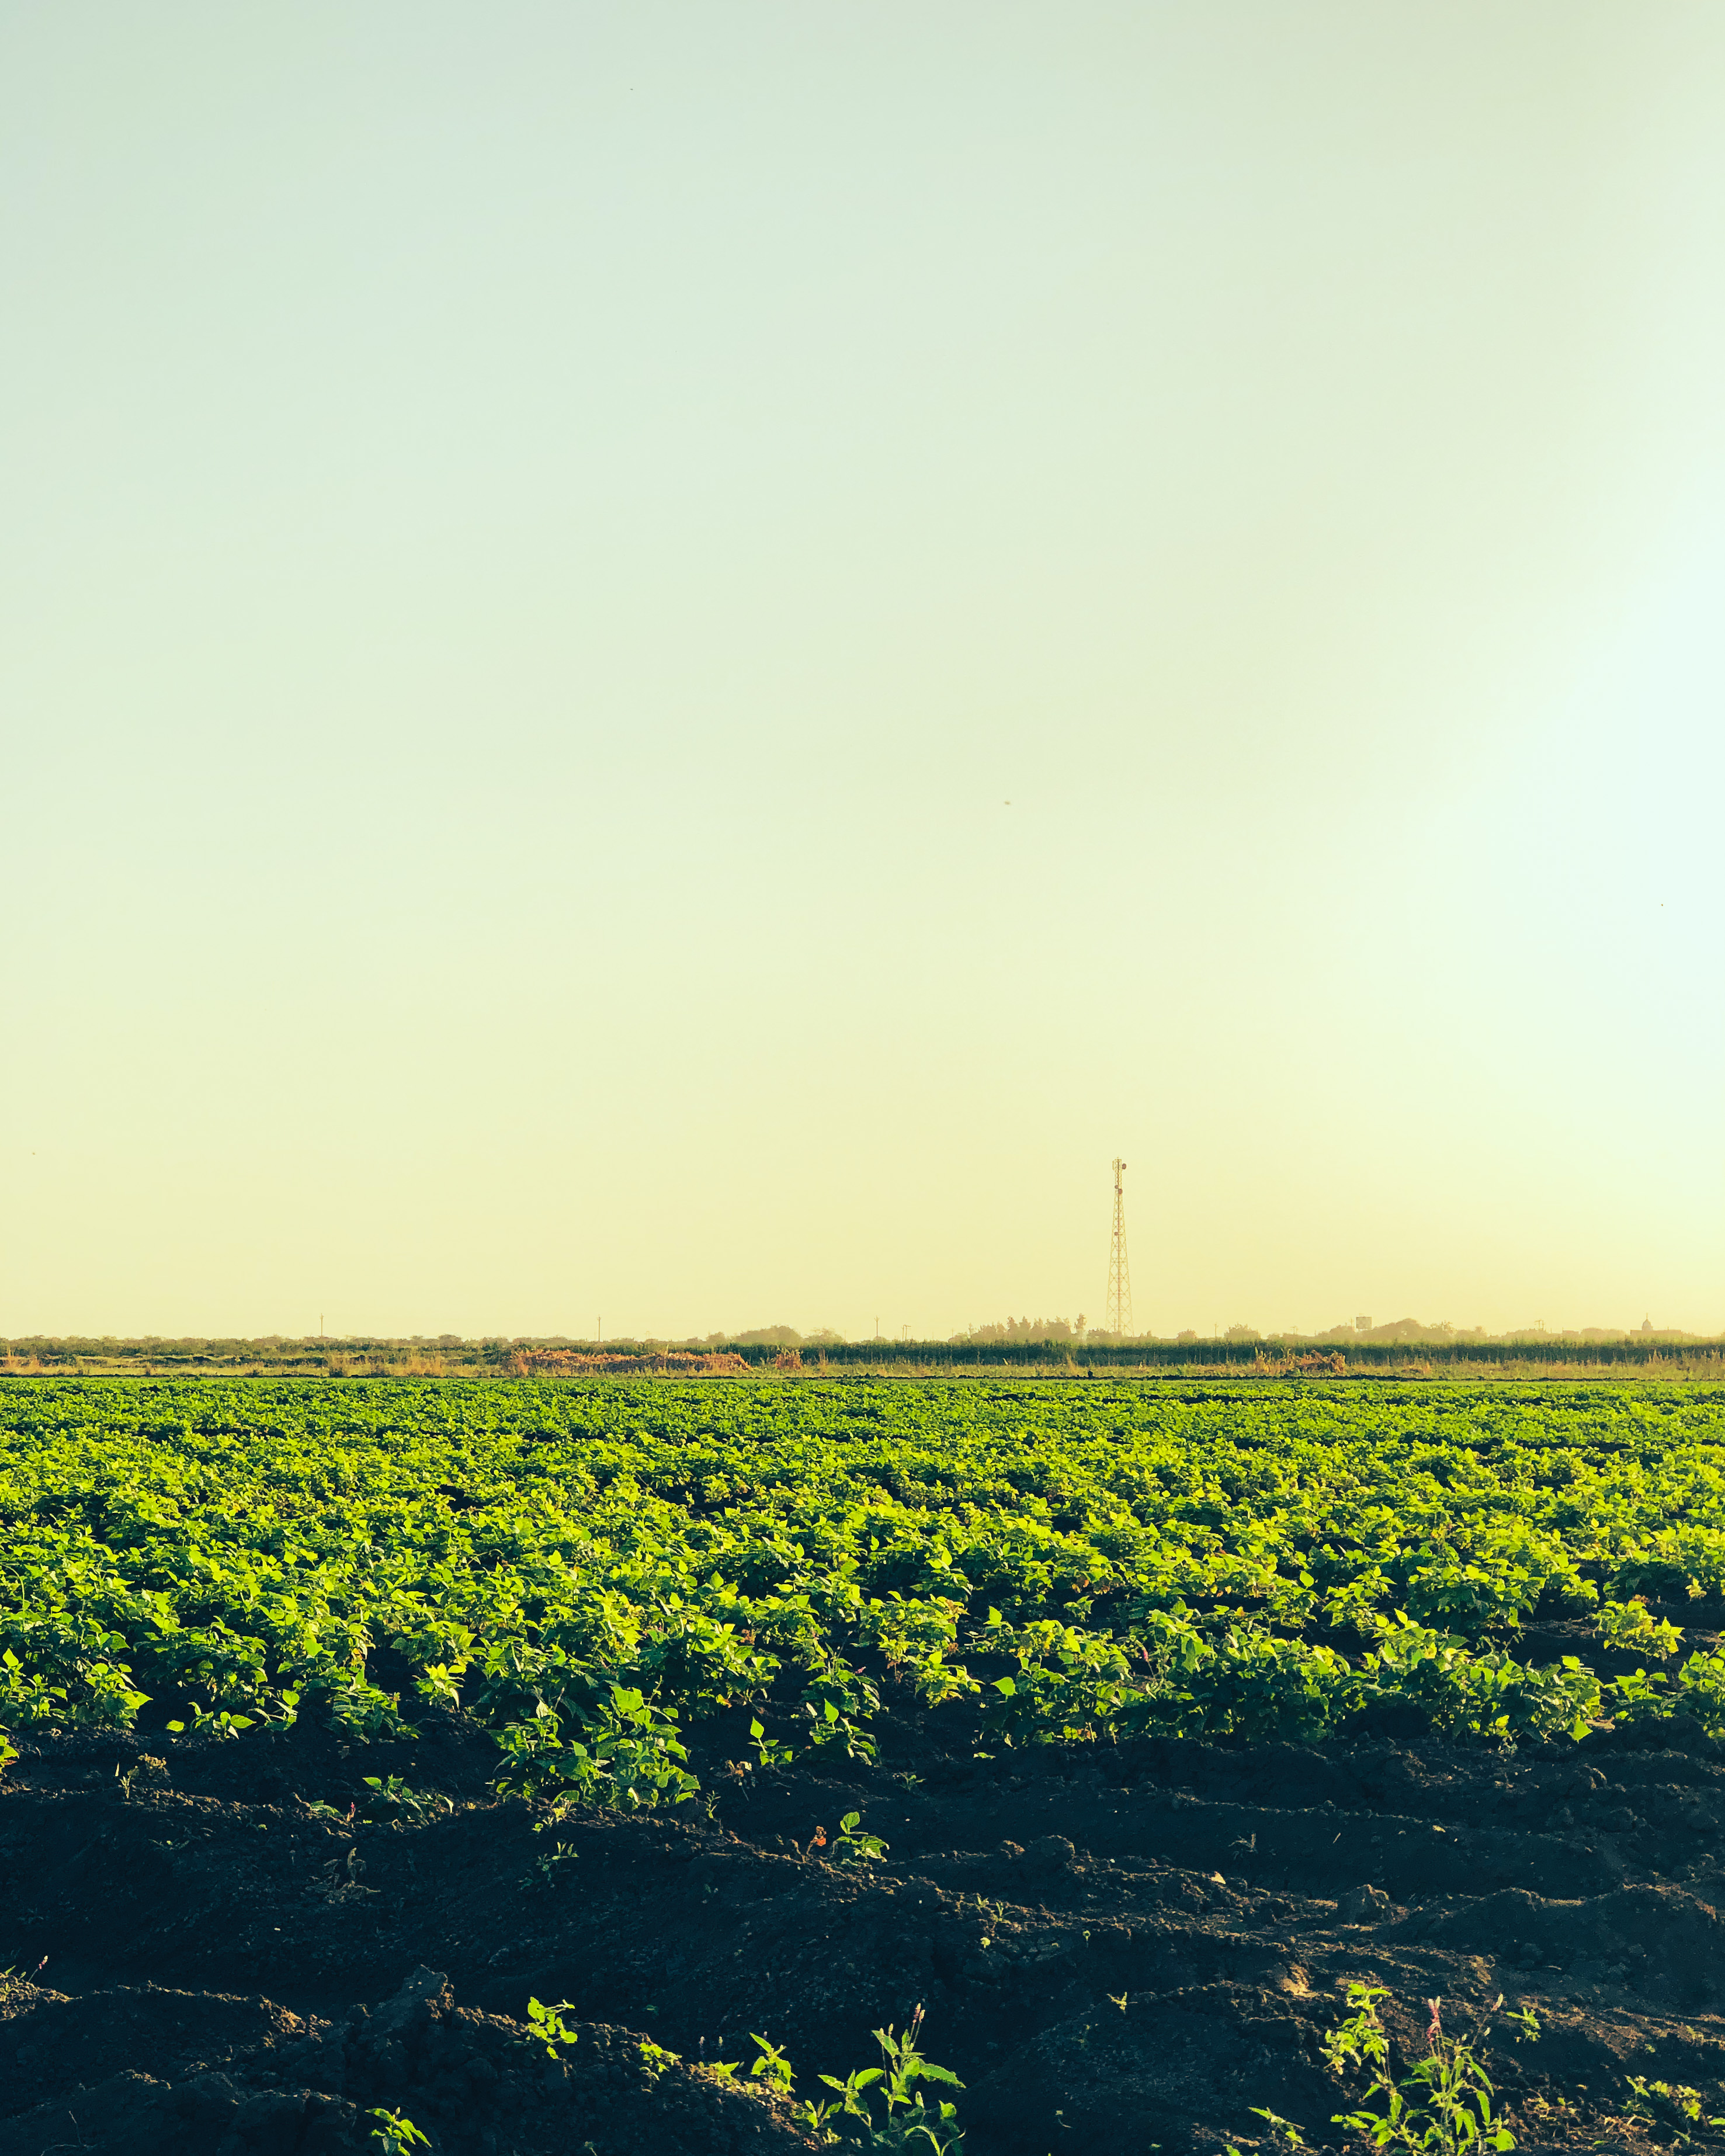
الوصف بالفصحى: حقل زراعي أخضر واسع مع برج اتصالات في الخلفية
الوصف بالعامية السودانية: حواشة زراعة واسعة وفيها خضار كتير
التصنيف: Nature & Landscape
التصنيف الفرعي: Agricultural Fields